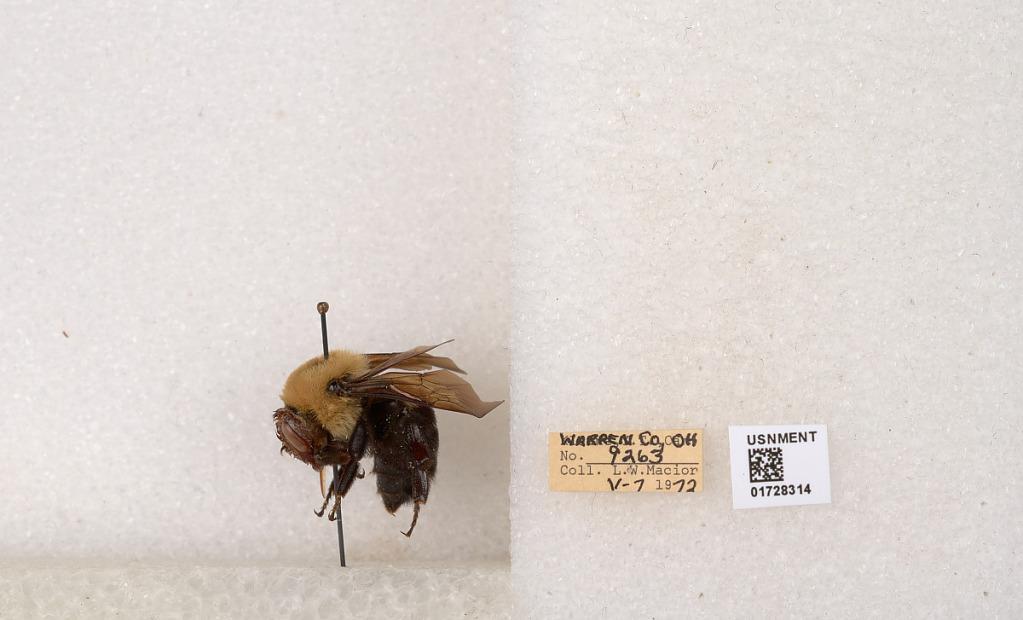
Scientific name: Bombus (Separatobombus) griseocollis (De Geer)
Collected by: L. Macior
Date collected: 1972-5-7
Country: United States
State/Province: Ohio
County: Warren
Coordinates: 39.4276, -84.1668